Bassett Racing

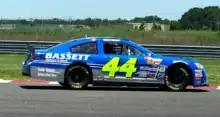
Bassett in the No. 44 car at New Jersey Motorsports Park in 2018.

The team would field a second car in 2015, the No. 44 being driven by Dillon Bassett. Bassett started off with a sixth place finish at New Smyrna, and a streak of top 20 finishes for the next few races. Bassett earned his first career win for the team at Motordrome Speedway, after dominating the race and leading 54 laps. He finished 13th in the standings that season. He continued running part time in 2016, before going full time in 2017. He finished his career best 8th in point standings for both 2017 and 2018.